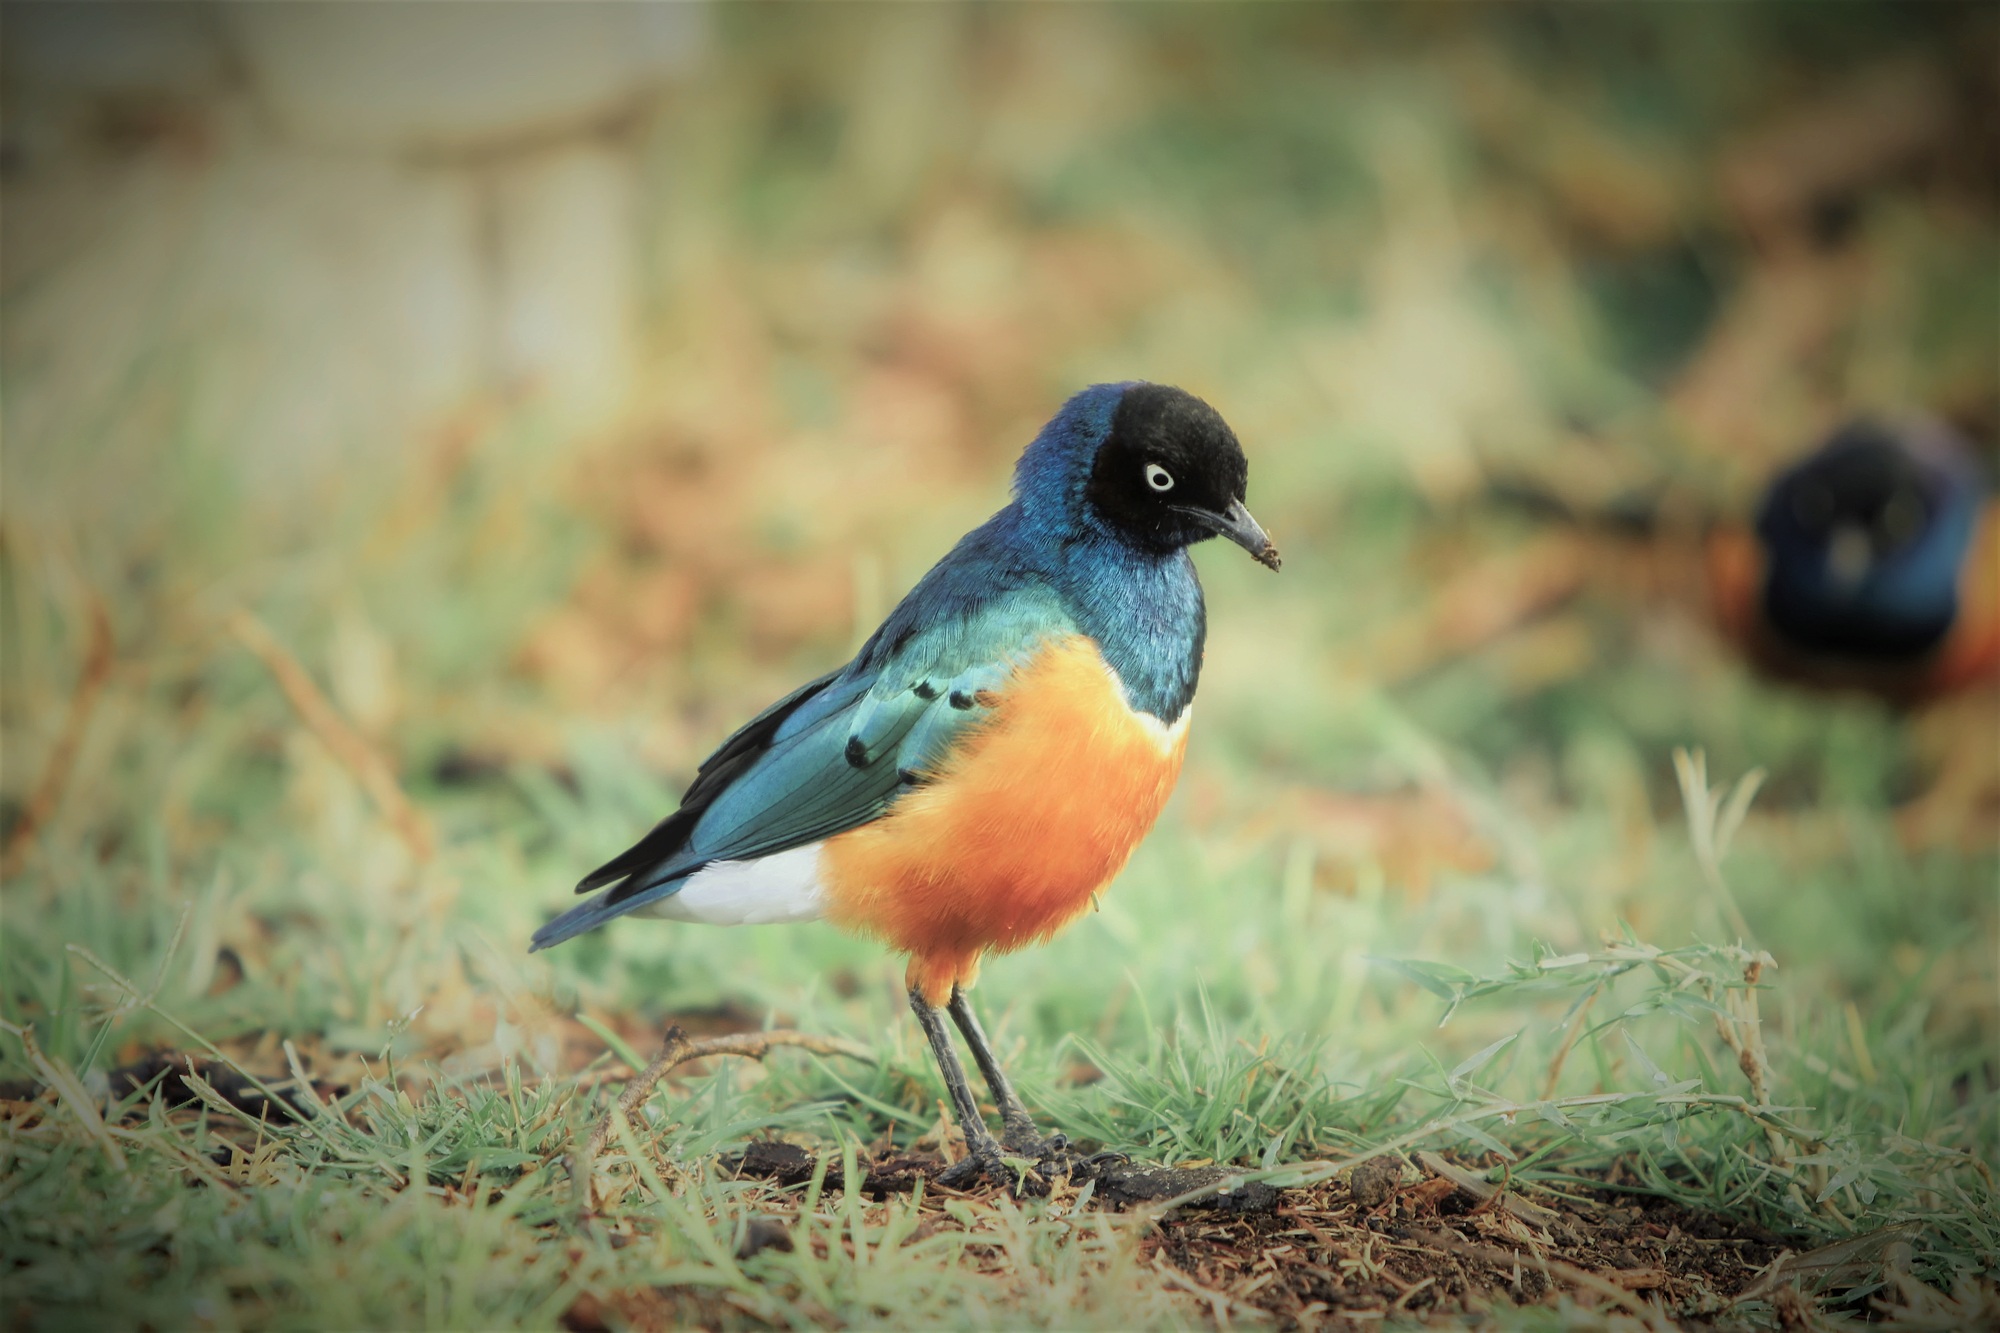
landscape, nature, bird, wildlife, beak, colorful, fauna, outdoors, jay, vertebrate, beautiful, old world flycatcher, perching bird, emberizidae